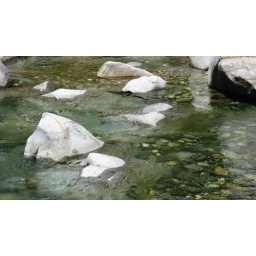
rocks in the water